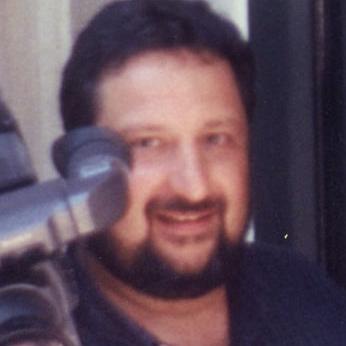
Age: 46